From Vegas to Macau

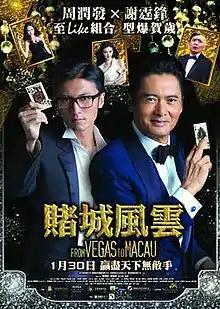
Official poster

From Vegas to Macau, also known as The Man From Macau, is a 2014 crime comedy film directed by Wong Jing. A Hong Kong-Chinese co-production, the film stars Chow Yun-fat, Nicholas Tse, Chapman To and Jing Tian. The film was released during 2014 Chinese New Year.